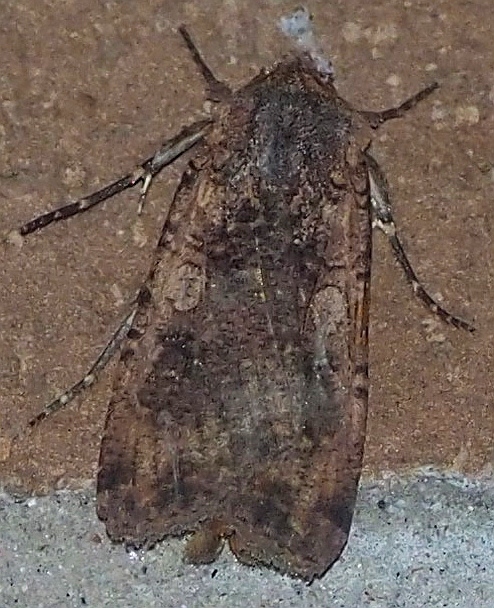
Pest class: cutworms